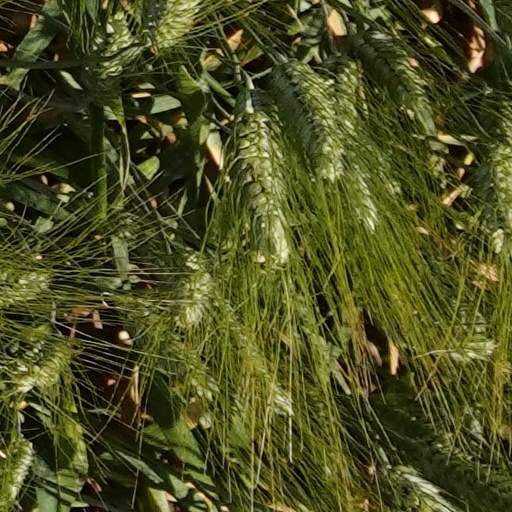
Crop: wheat